Eleanor Coade

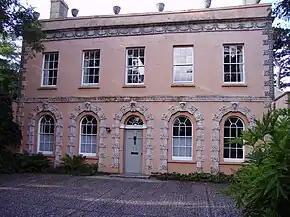
Belmont House in Lyme Regis, Dorset, with Coade stone decoration.

Eleanor Coade (3 or 24 June 1733 – 18 November 1821) was a British businesswoman known for manufacturing Neoclassical statues, architectural decorations and garden ornaments made of "Lithodipyra" (Coade stone) for over 50 years from 1769 until her death. She should not be confused or conflated with her mother, also named Eleanor.